Alexis-Hubert Jaillot

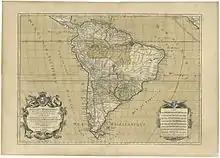
The "South America"

Some examples of Jaillot's maps, published alone or in association with Sanson or other authors (excerpt from maps and plans of the historical service of the armies).